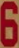
Number: 6